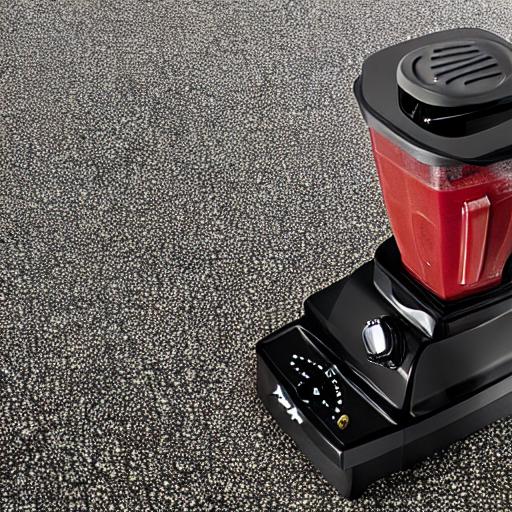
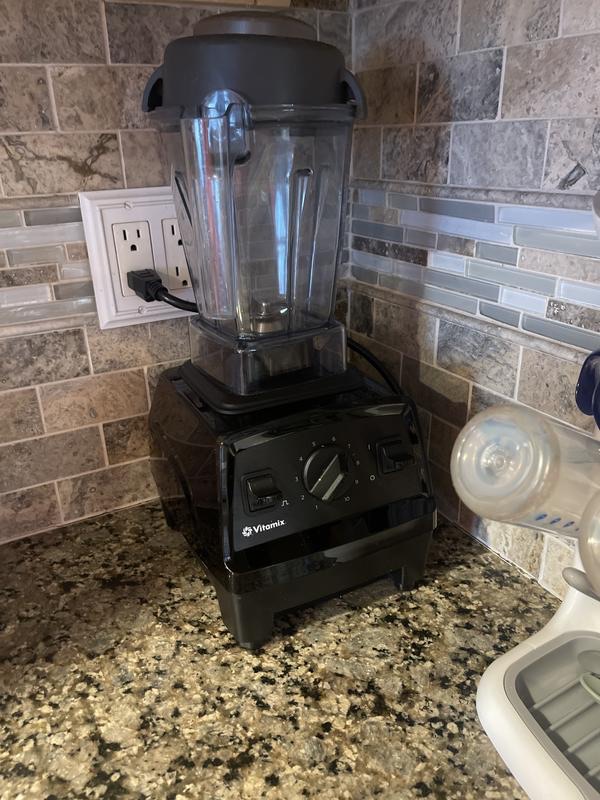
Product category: items_blender
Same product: no